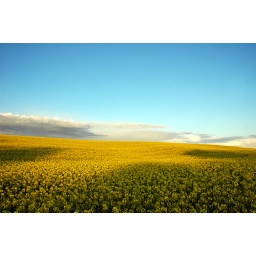
Castel di Guido, near Rome, an yellow field under a blu sky...